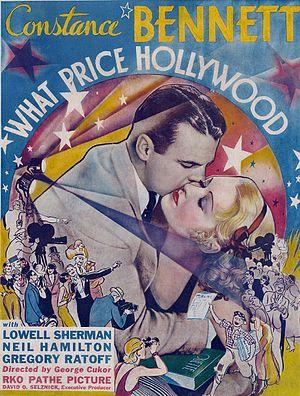
What Price Hollywood? est un film américain réalisé par George Cukor sorti en 1932.